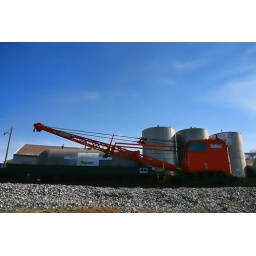
A crane mounted on a rail car on a back road in Rockbridge County, Virginia.